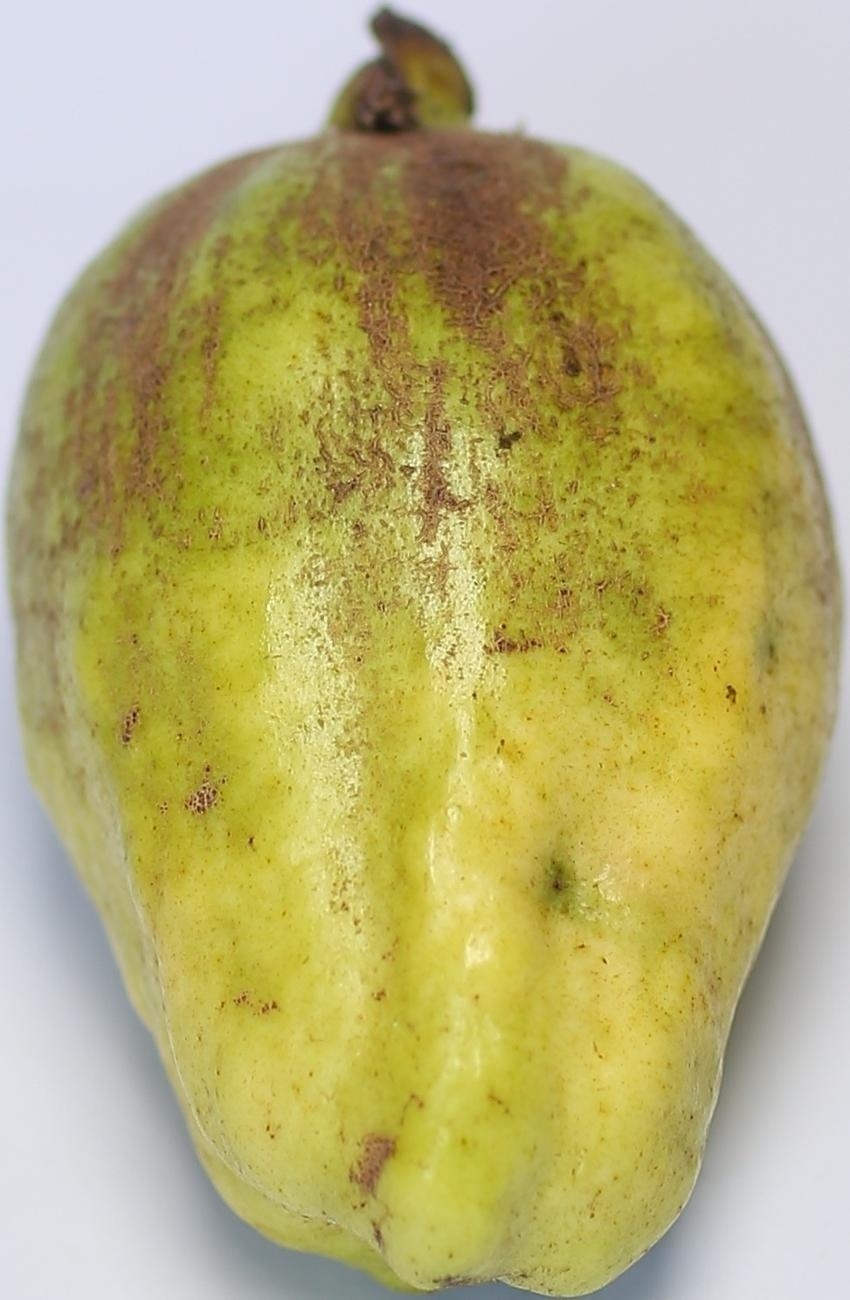
Maturity: mature-green
Variety: thadhrami